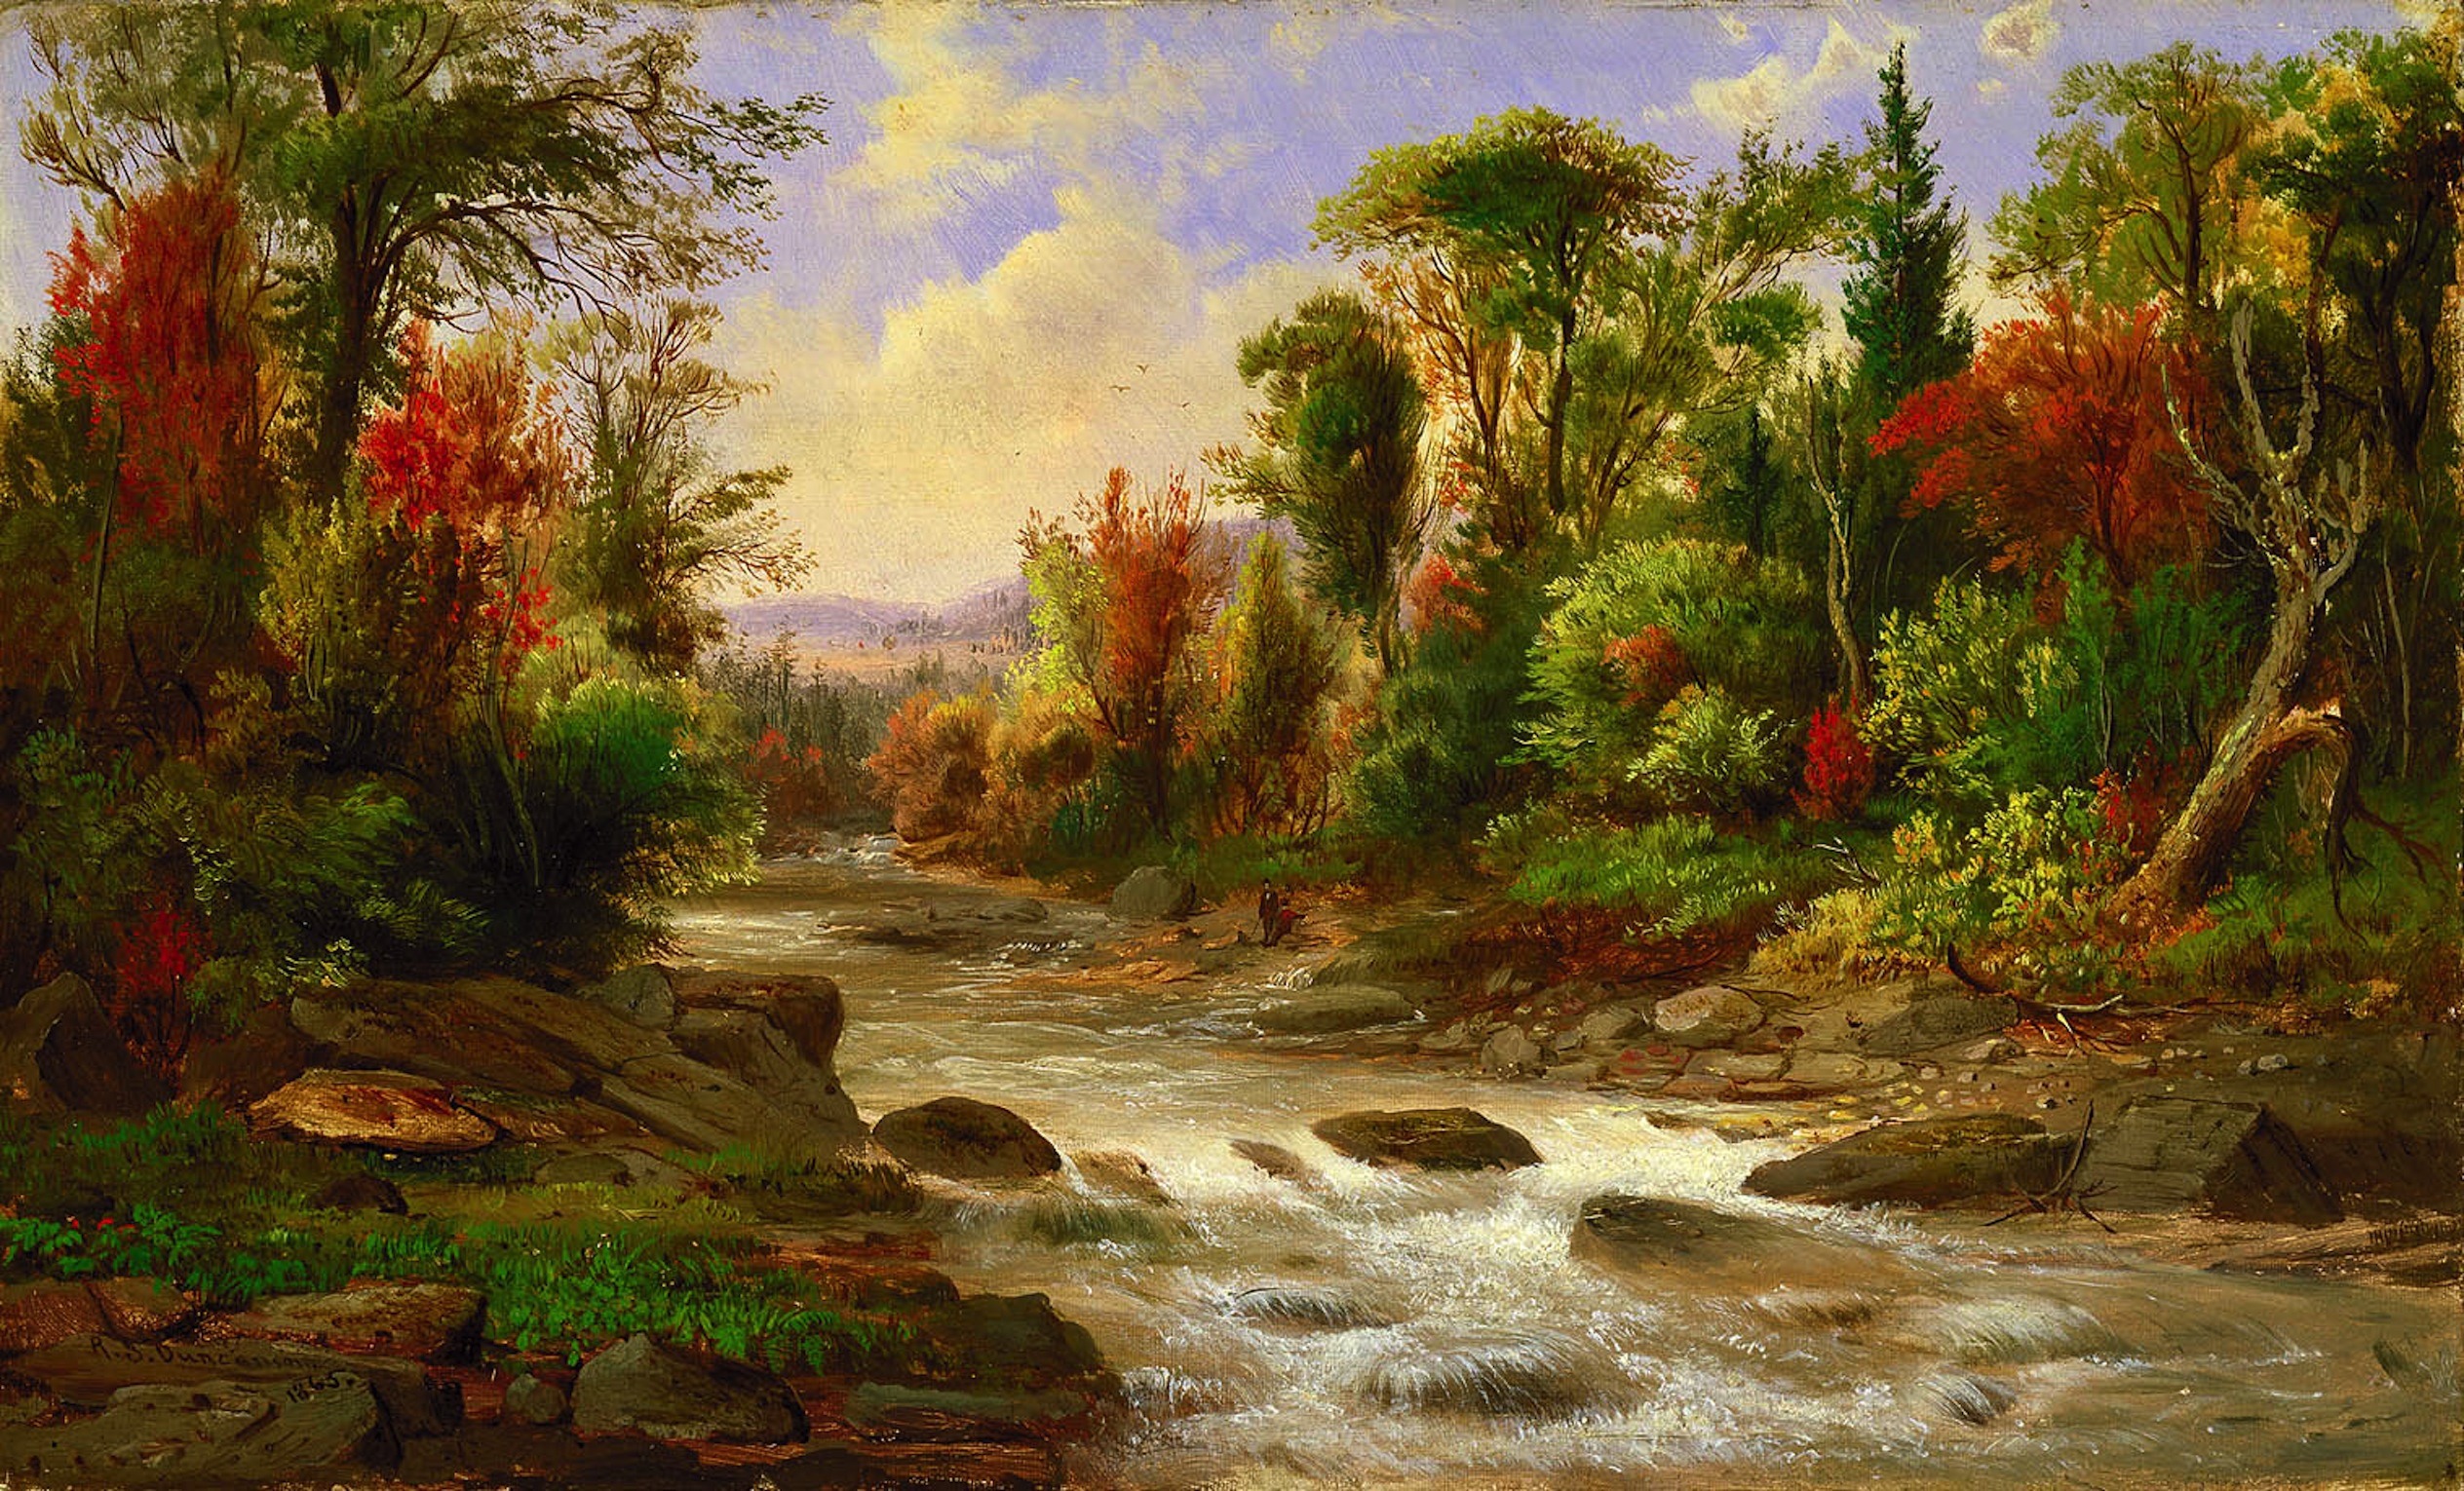
landscape, tree, water, nature, forest, wilderness, sky, countryside, leaf, fall, flower, river, valley, country, foliage, stream, jungle, scenic, autumn, artistic, season, painting, trees, outside, art, clouds, wetland, woodland, habitat, ecosystem, oil on canvas, natural environment, robert duncanson